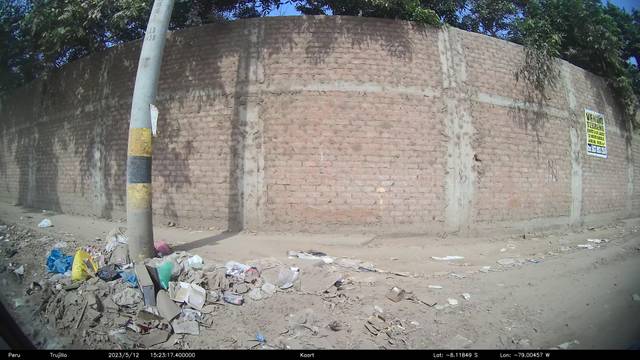
Region: Peru
Coordinates: -8.118, -79.005